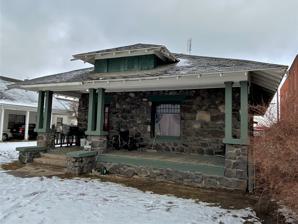
Building: John F. Schmerschall House
Country: United States of America
Year built: 1917
Historic house in Jerome, Idaho, U.S. United States historic place John F. Schmerschall House U.S. National Register of Historic Places Show map of Idaho Show map of the United States Location 248 E. Ave. A Jerome, Idaho Coordinates 42°43′27″N 114°30′53″W / 42.72417°N 114.51472°W / 42.72417; -114.51472 Area less than one acre Built 1917 Built by H.T. Pugh Architectural style Bungalow / Craftsman , Colonial MPS Lava Rock Structures in South Central Idaho TR NRHP reference No. 83002327 Added to NRHP September 8, 1983 The John F. Schmerschall House is a house located in Jerome, Idaho that was listed on the National Register of Historic Places in 1983.  It was built in 1917 by master stonemason H.T. Pugh . See also National Register of Historic Places portal List of National Historic Landmarks in Idaho National Register of Historic Places listings in Jerome County, Idaho References